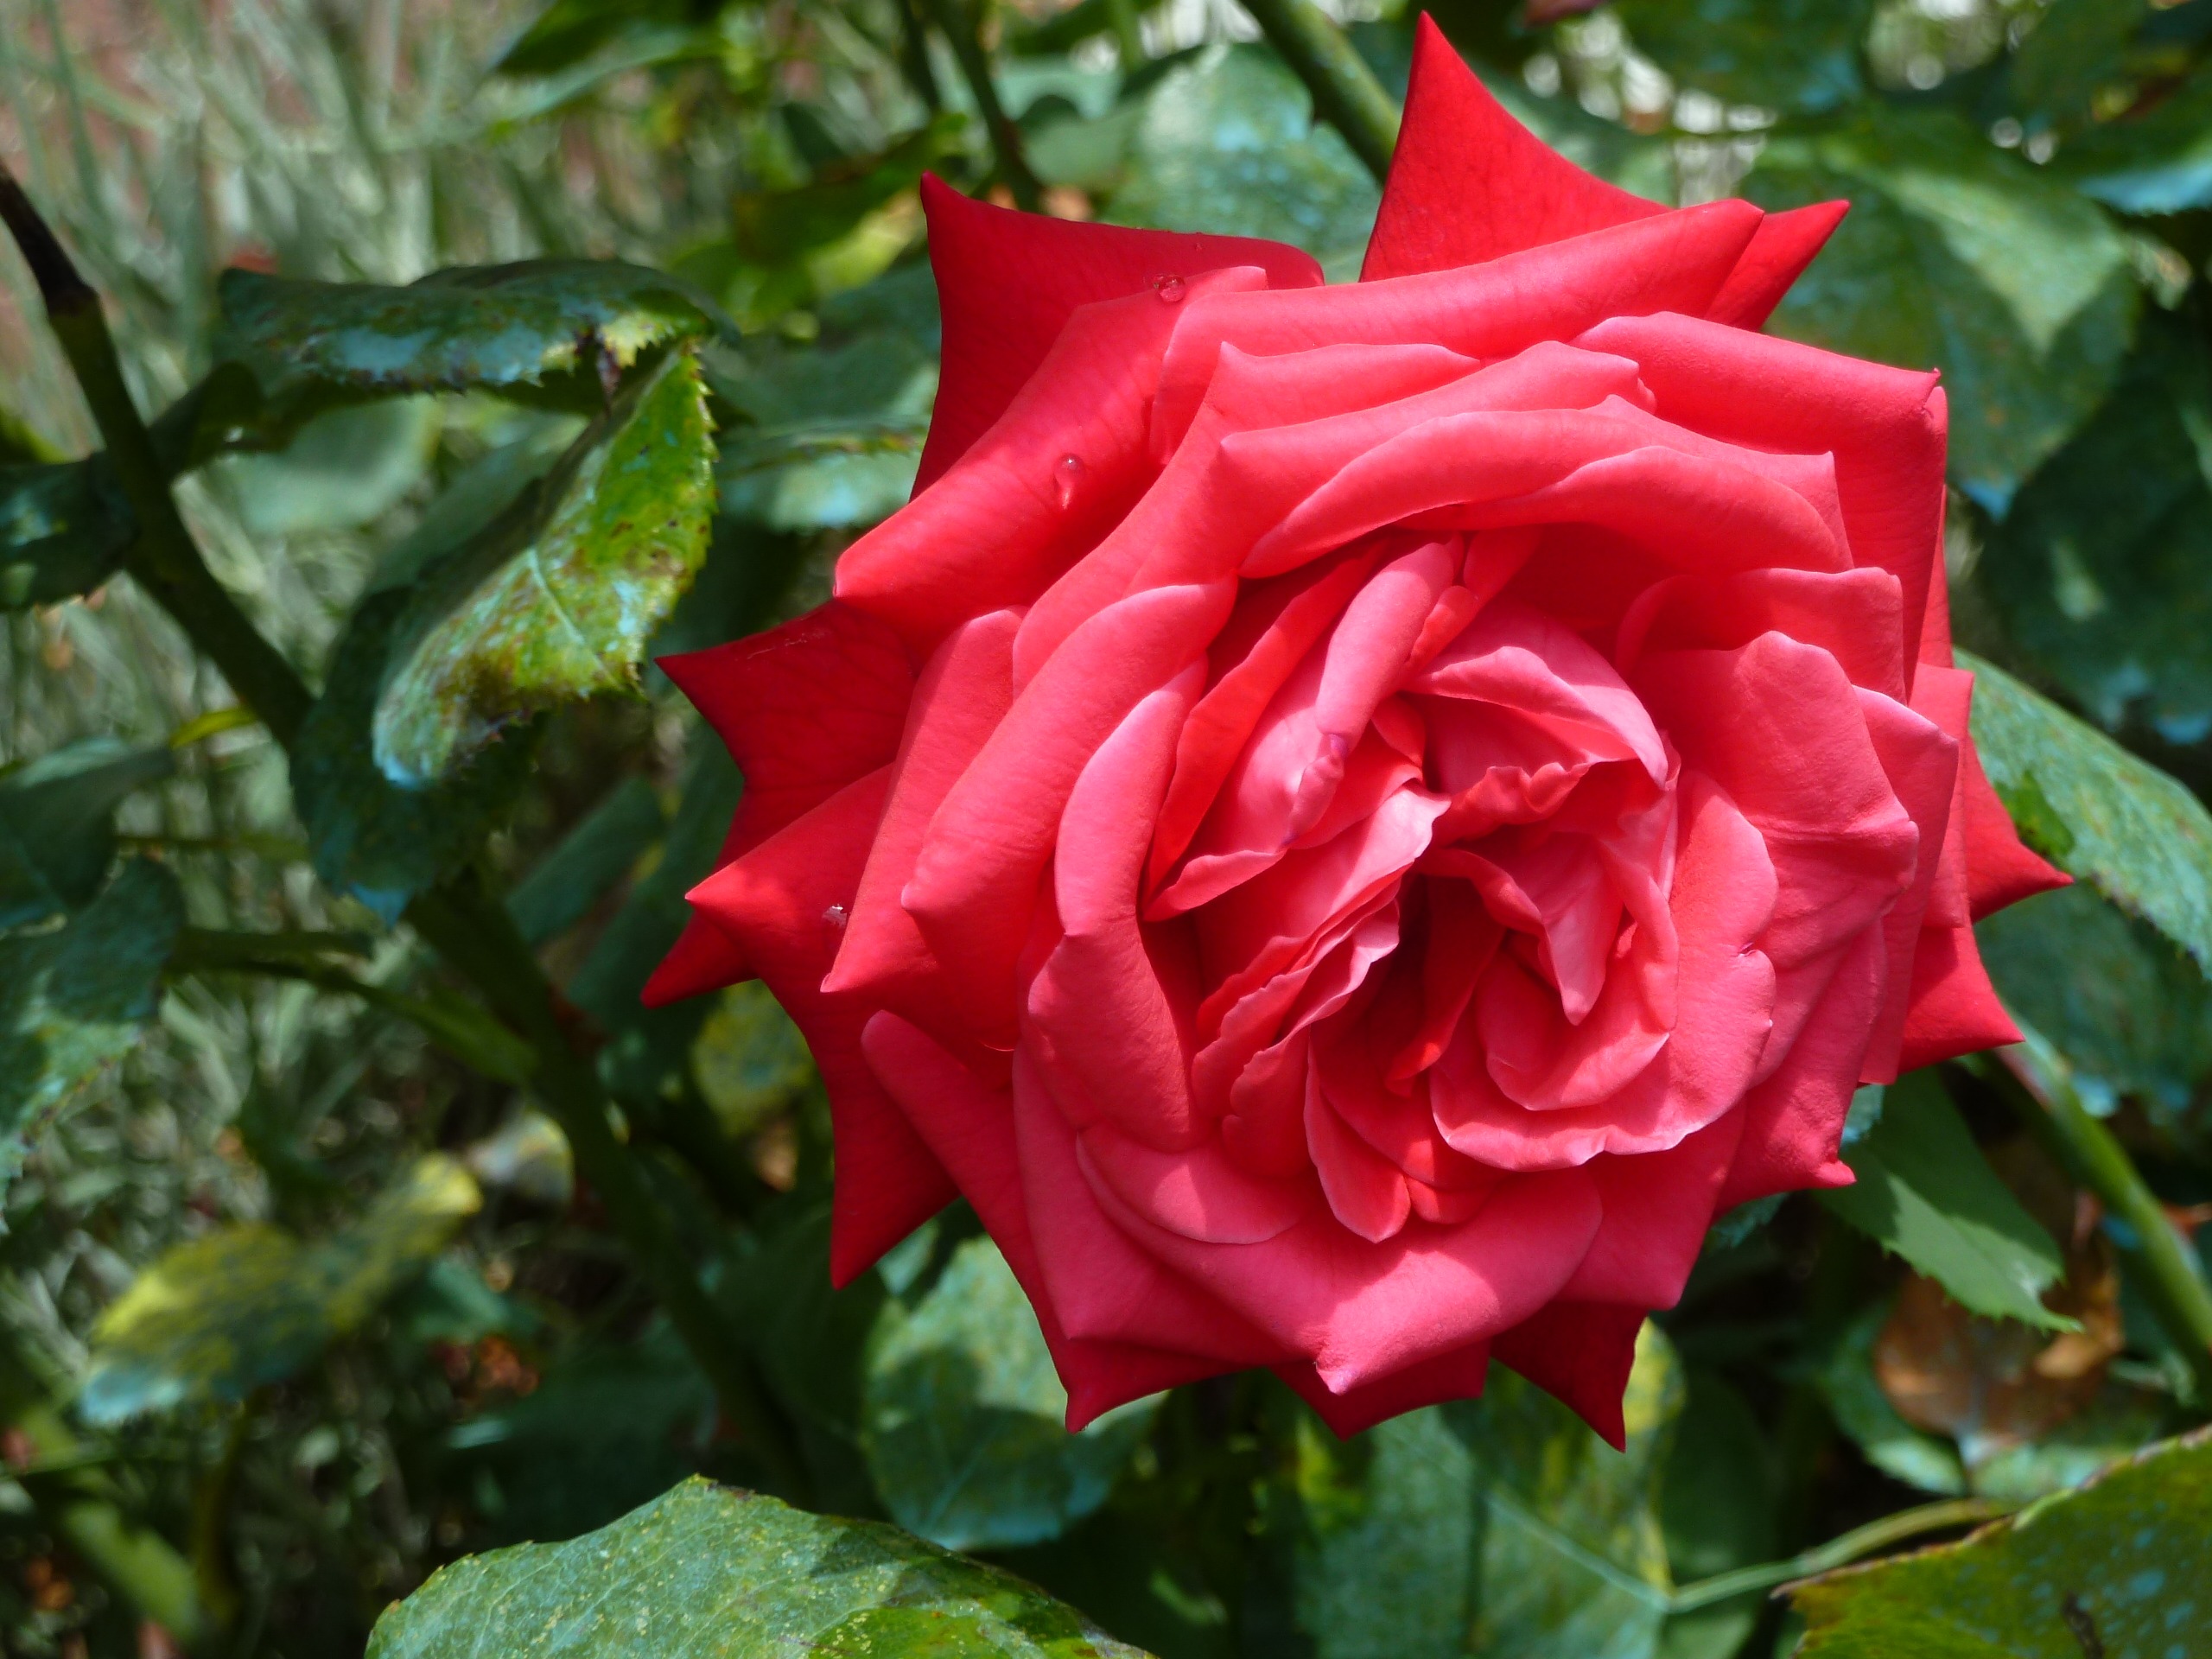
nature, plant, flower, petal, rose, pink, petals, floribunda, flowering plant, garden roses, rose family, land plant, rosa centifolia, rose order